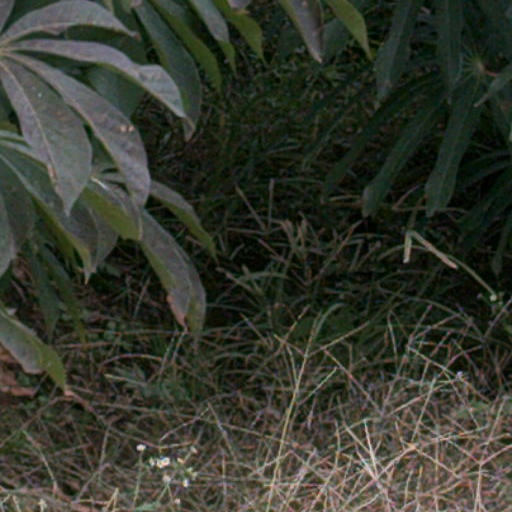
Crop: cassava